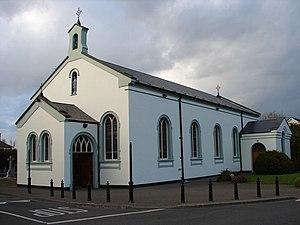
Douglas est une ville irlandaise située à 4 km au sud du centre-ville de Cork ; elle comptait 26 883 habitants en 2016.